Three-Year Plan

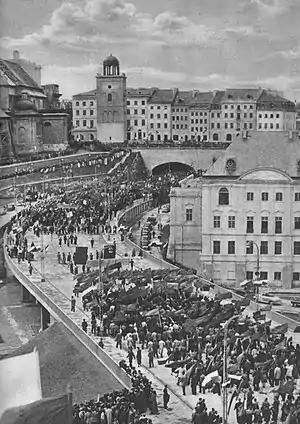
Inauguration of the East-West Route in Warsaw, 22 July 1949

The Plan of Reconstructing the Economy, commonly known as the Three-Year Plan was a centralized plan created by the Polish communist government to rebuild Poland after the devastation of the Second World War. The plan was carried out between 1947 and 1949. It succeeded in its primary aim of largely rebuilding Poland from the devastation of the war, as well as in increasing output of Polish industry and agriculture.